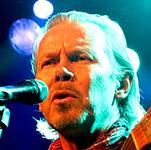
Age: 56